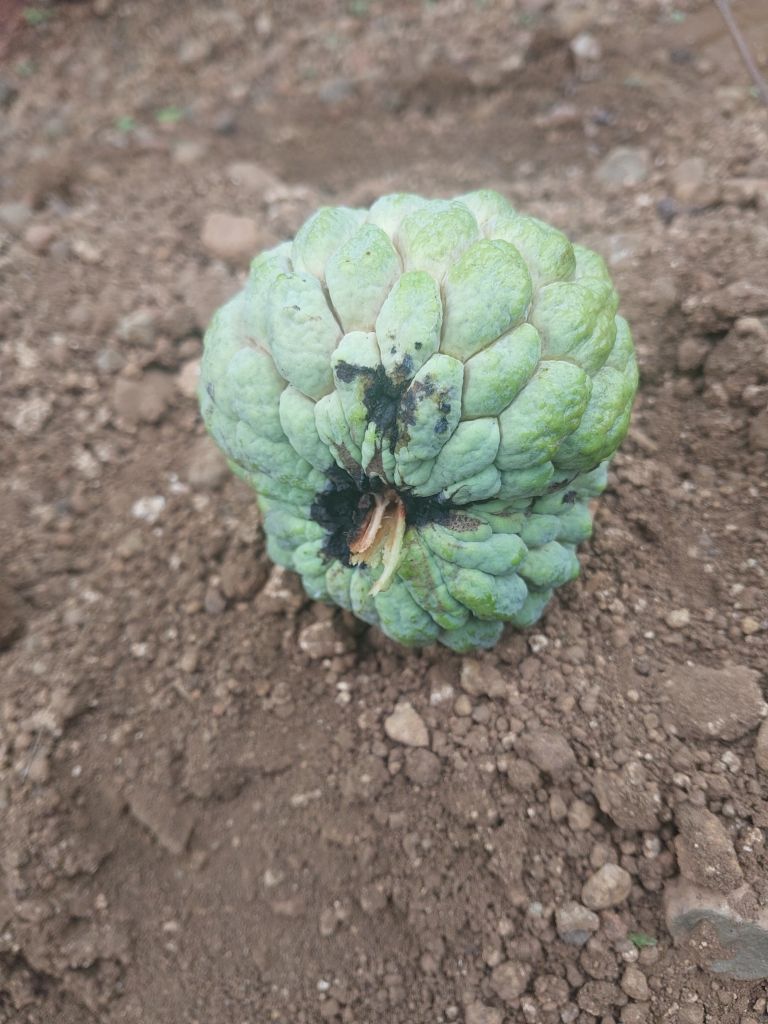
Disease label: Blank Canker